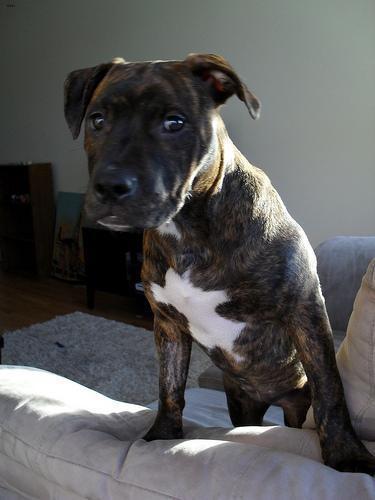
american pit bull terrier